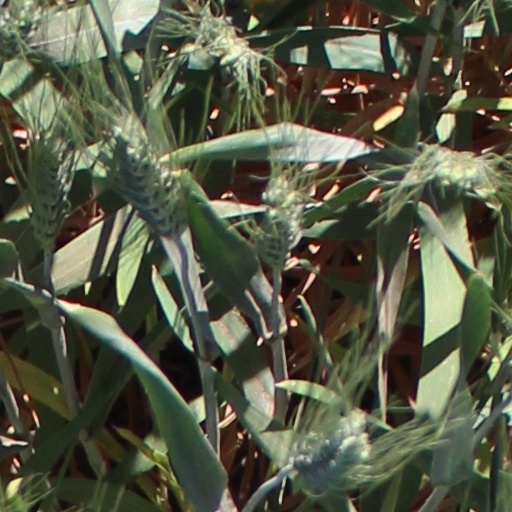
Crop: wheat